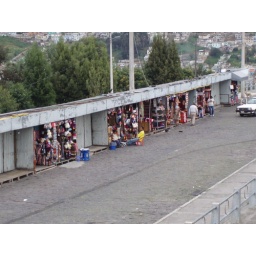
Street market at Angel monument in Quito